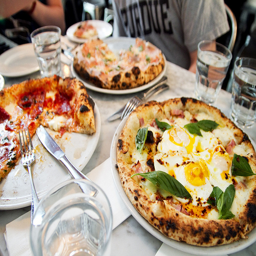
The table has several plates of pizza on it.
Three gourmet pizzas sitting on a table in front of a person wearing a gray T-shirt with the word, "Purdue" on it.
A view of a couple of pizzas with water on the table.
A table full of pizzas and glasses of water.
A table with a bunch of dishes on it with food